Environmental impact of the chemical industry in Sarnia

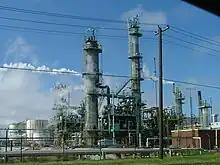
Imperial Oil Refinery

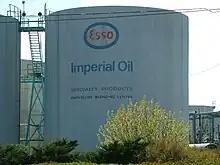
Esso holding tanks which are part of the Imperial Oil Refinery

A 2019 study reviewed incidence of acute myeloid leukemia from 1992 to 2010 in industrial Ontario cities and found that parts of Sarnia had an incidence rate three times higher than the national average.